Jean Ross

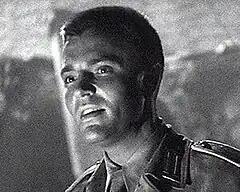
Actor Peter van Eyck in "Five Graves to Cairo" (1943). Van Eyck and Ross had a brief sexual relationship in 1931. Her subsequent abortion inspired the climax of Isherwood's 1937 novella "Sally Bowles".

Jean Ross was raised in luxury at Maison Ballassiano in the British protectorate of Alexandria, Egypt. She was the eldest daughter of Charles Ross (1880–1938), a Scottish cotton classifier for the Bank of Egypt and brought up with her four siblings in a staunchly liberal, anti-Tory household.